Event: Nepal Earthquake
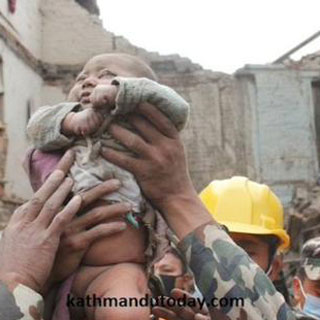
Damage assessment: damage